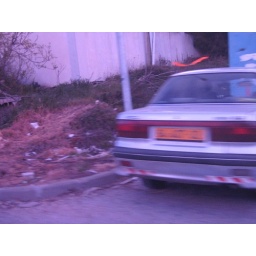
A car in Bet El with an orange anti-withdrawal streamer